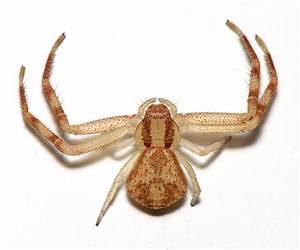
Label: spider